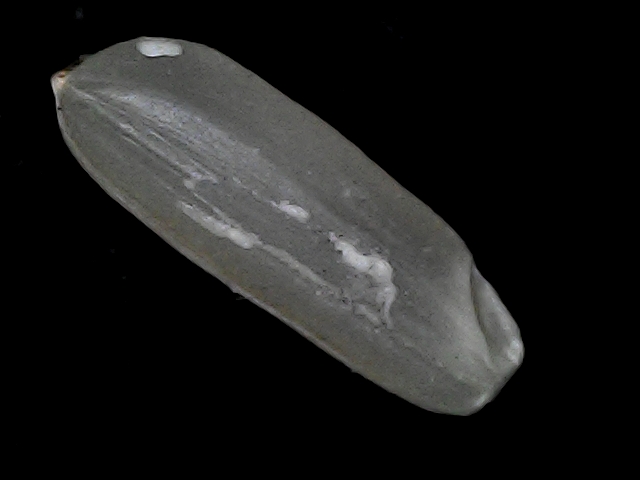
Rice variety: BD56